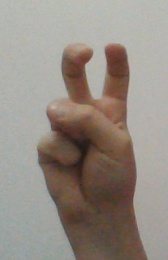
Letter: toot